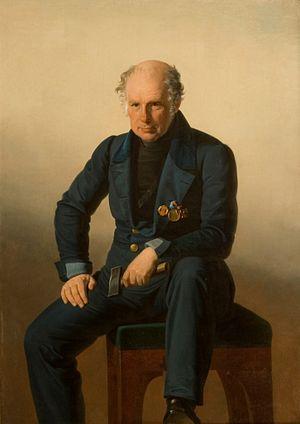
Vassili Ivanovitch Demuth-Malinovski est un sculpteur russe dont l'œuvre représente la quintessence du style Empire.